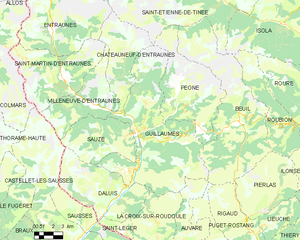
Carte des communes françaises: Guillaumes